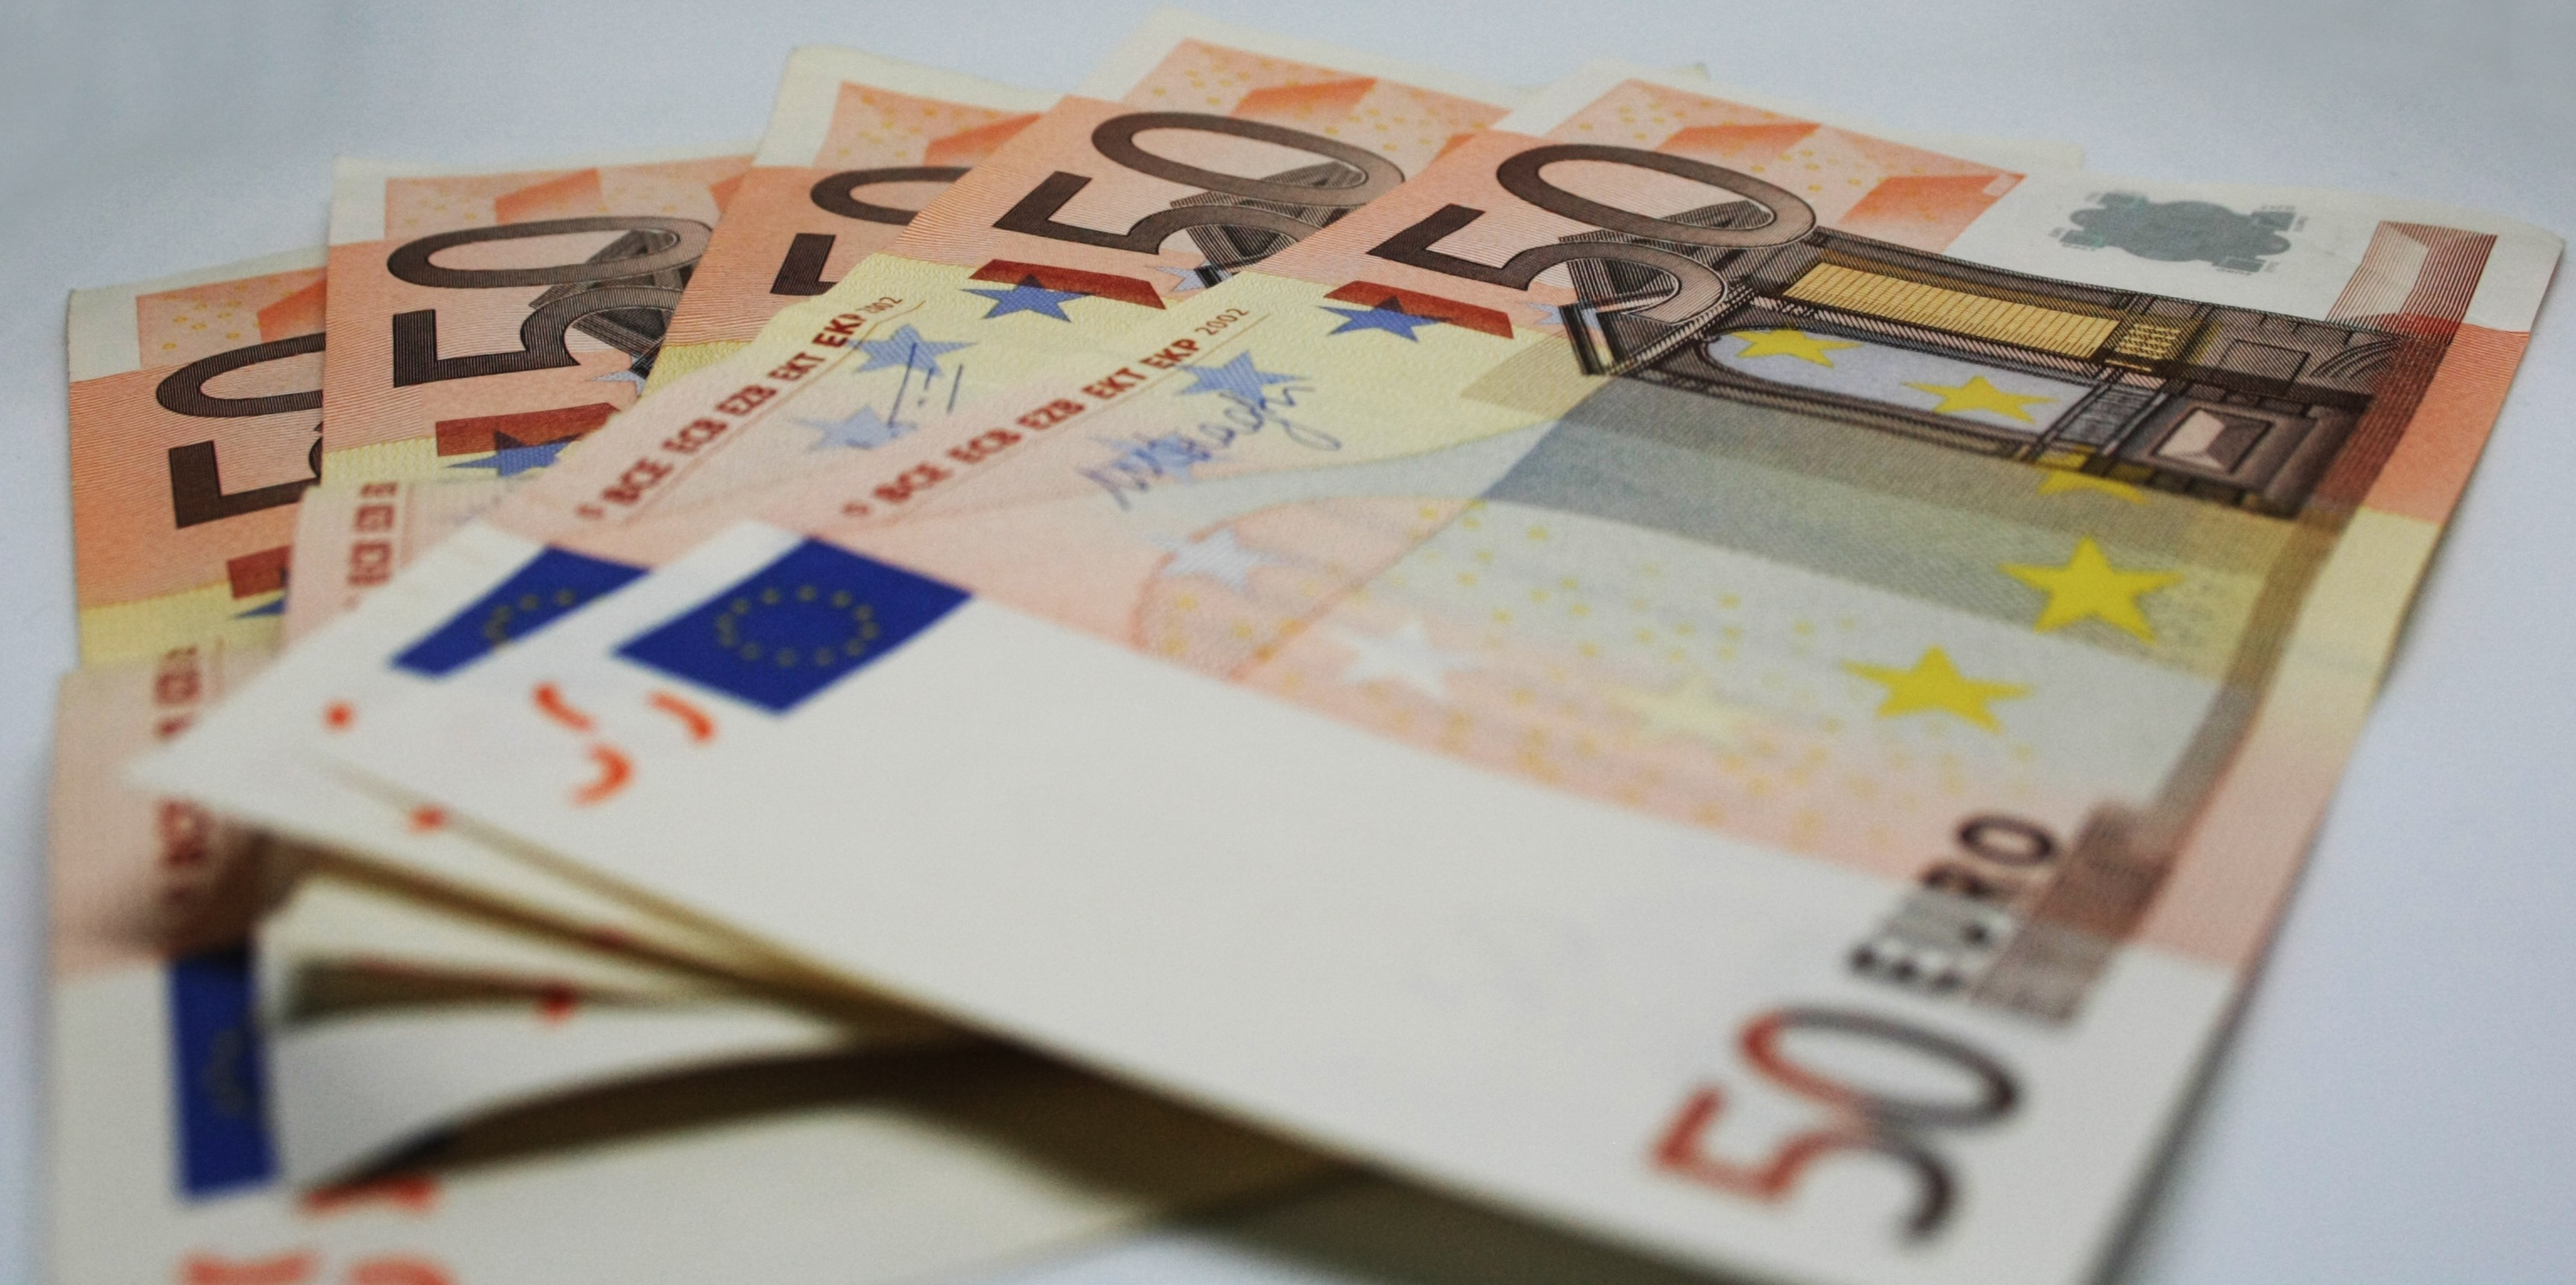
money, italy, paper, brand, art, drawing, design, euro, rich, document, wealth, bills, 50 euros, italian republic